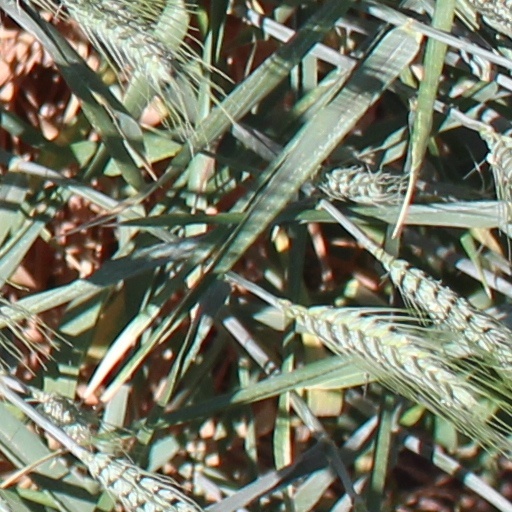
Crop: wheat